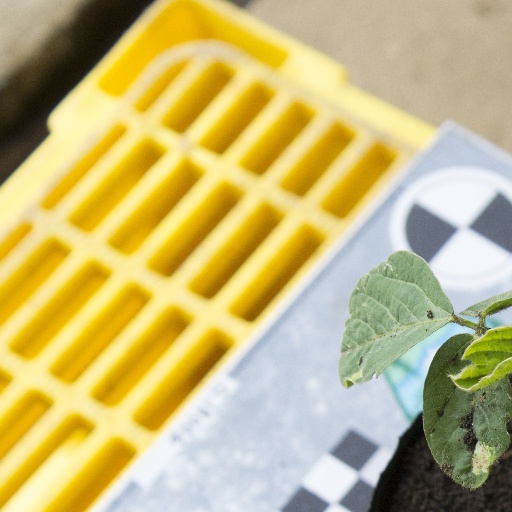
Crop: soybean